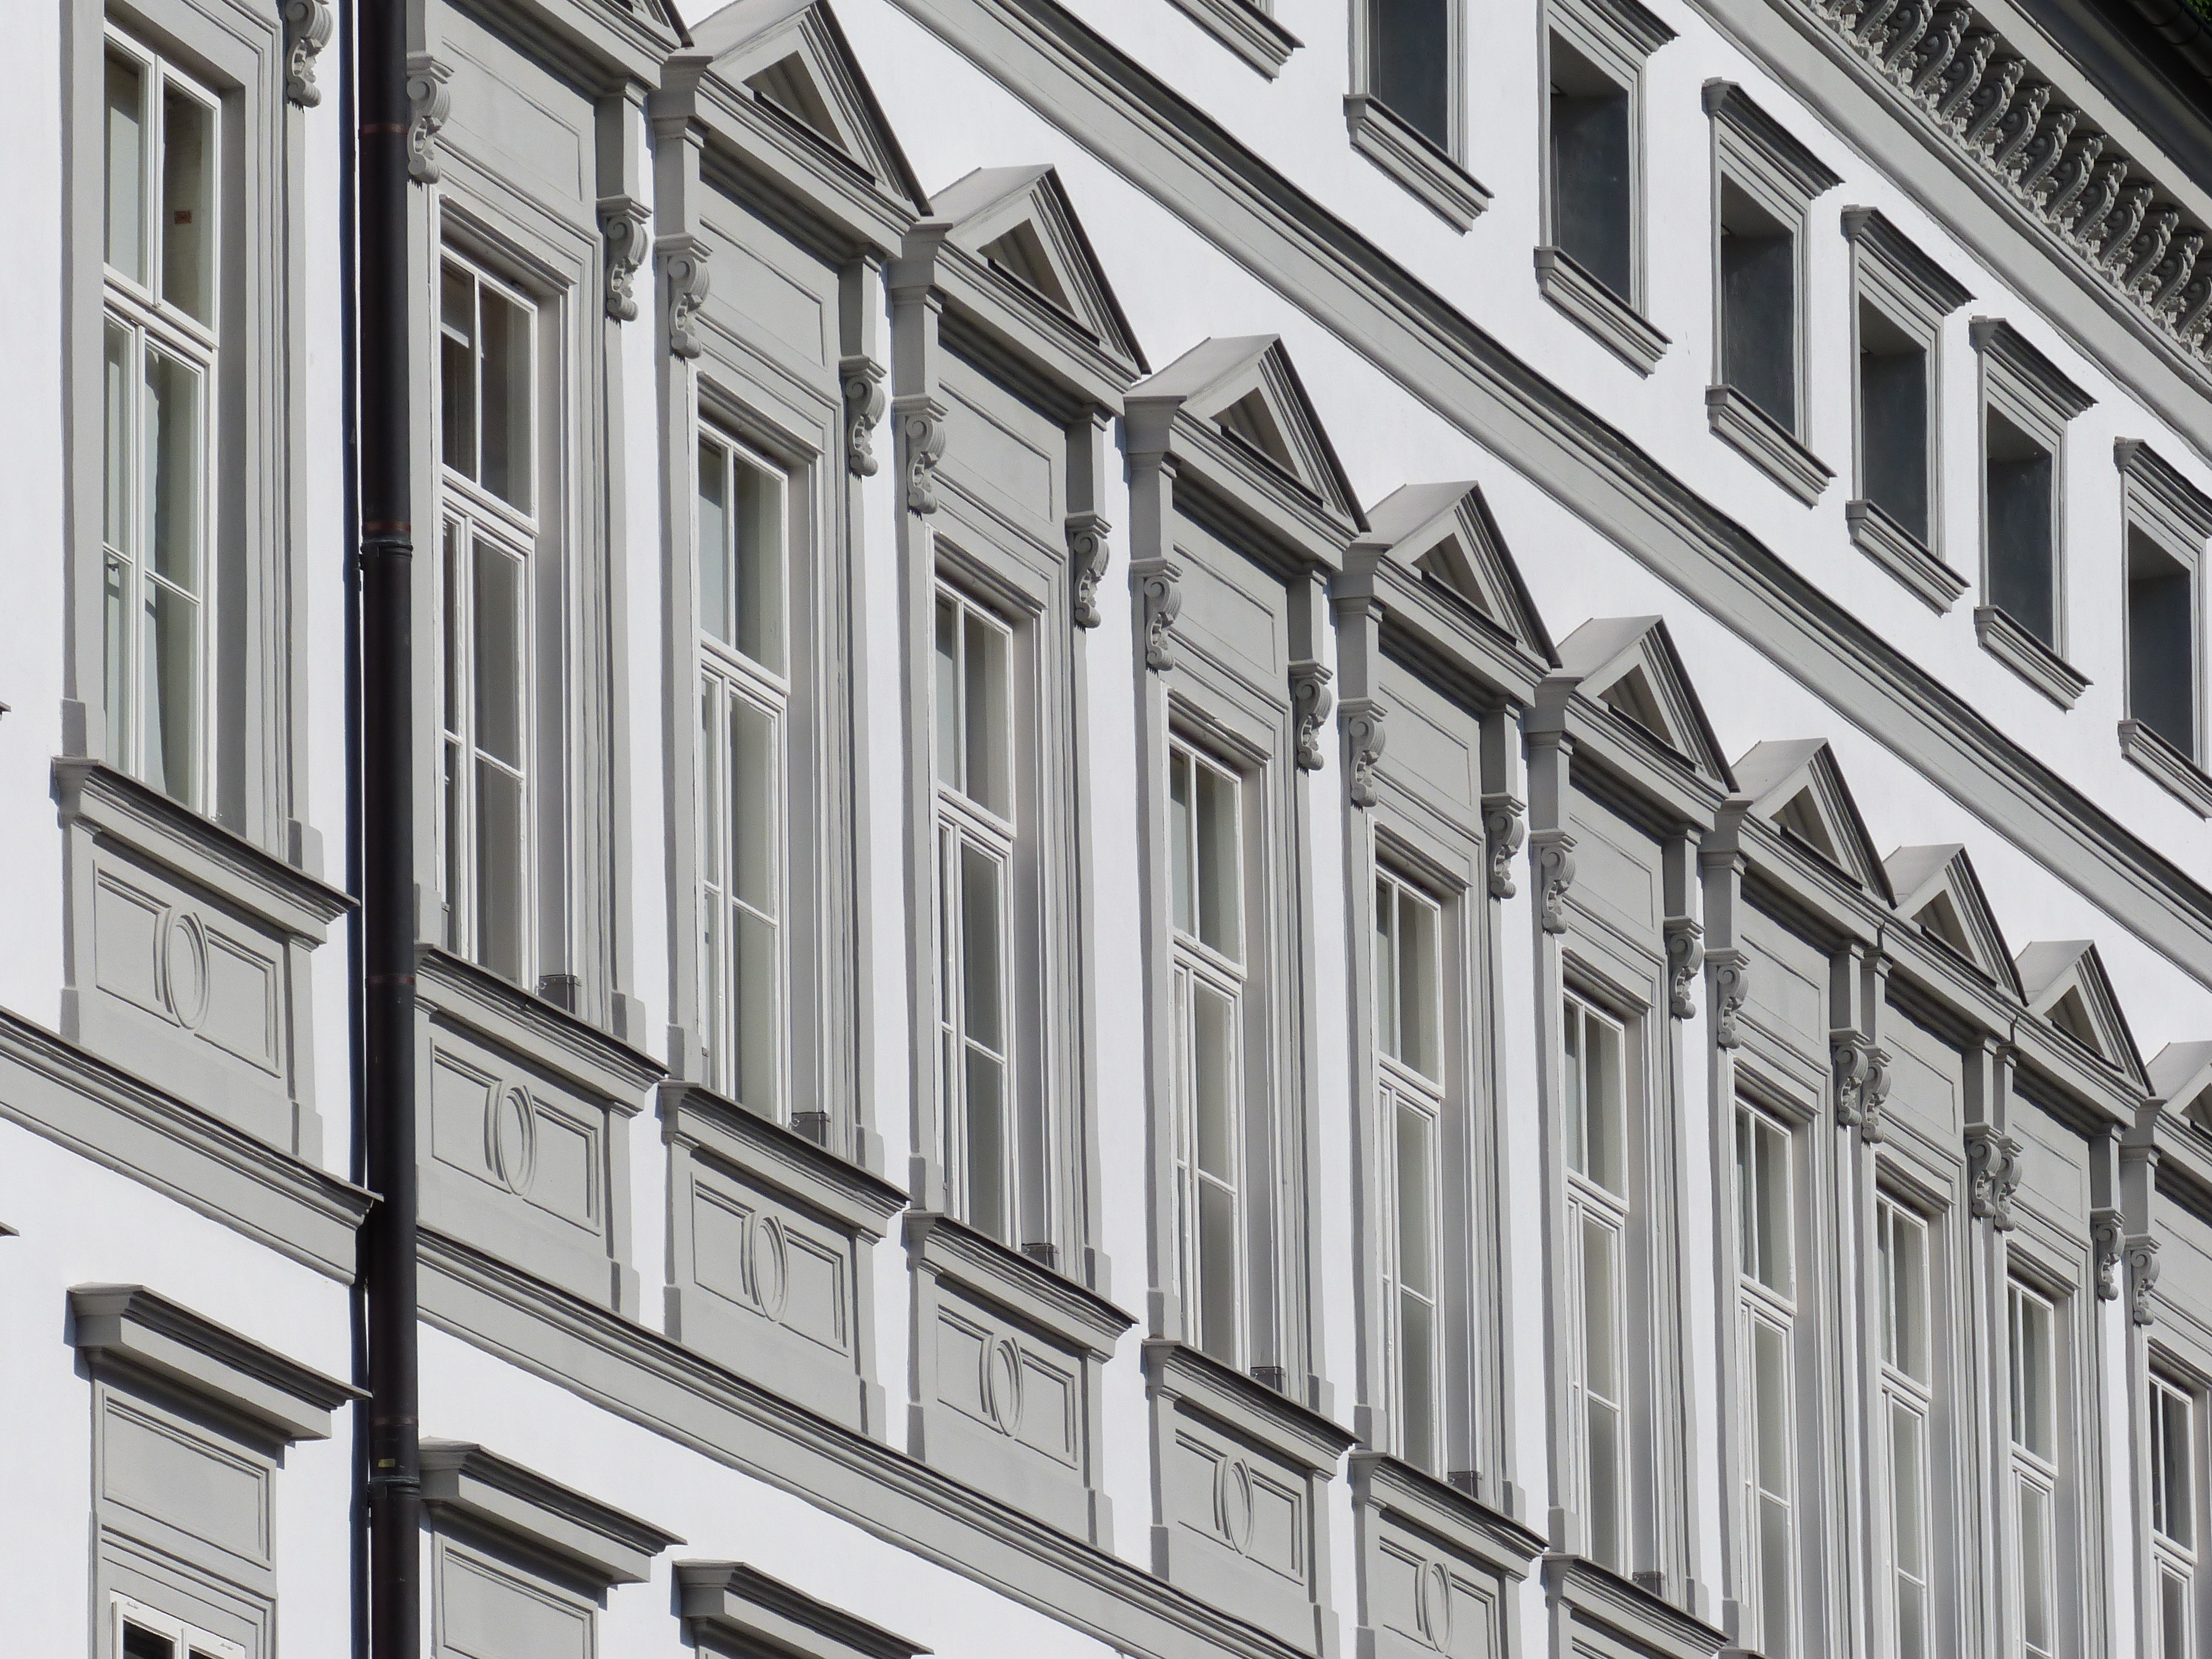
architecture, window, building, home, skyscraper, wall, line, facade, tower block, austria, old town, stucco, salzburg, archdiocese, stucco fa ade, stucco elements, window covering, archiepiscopal palace, kapitelplatz